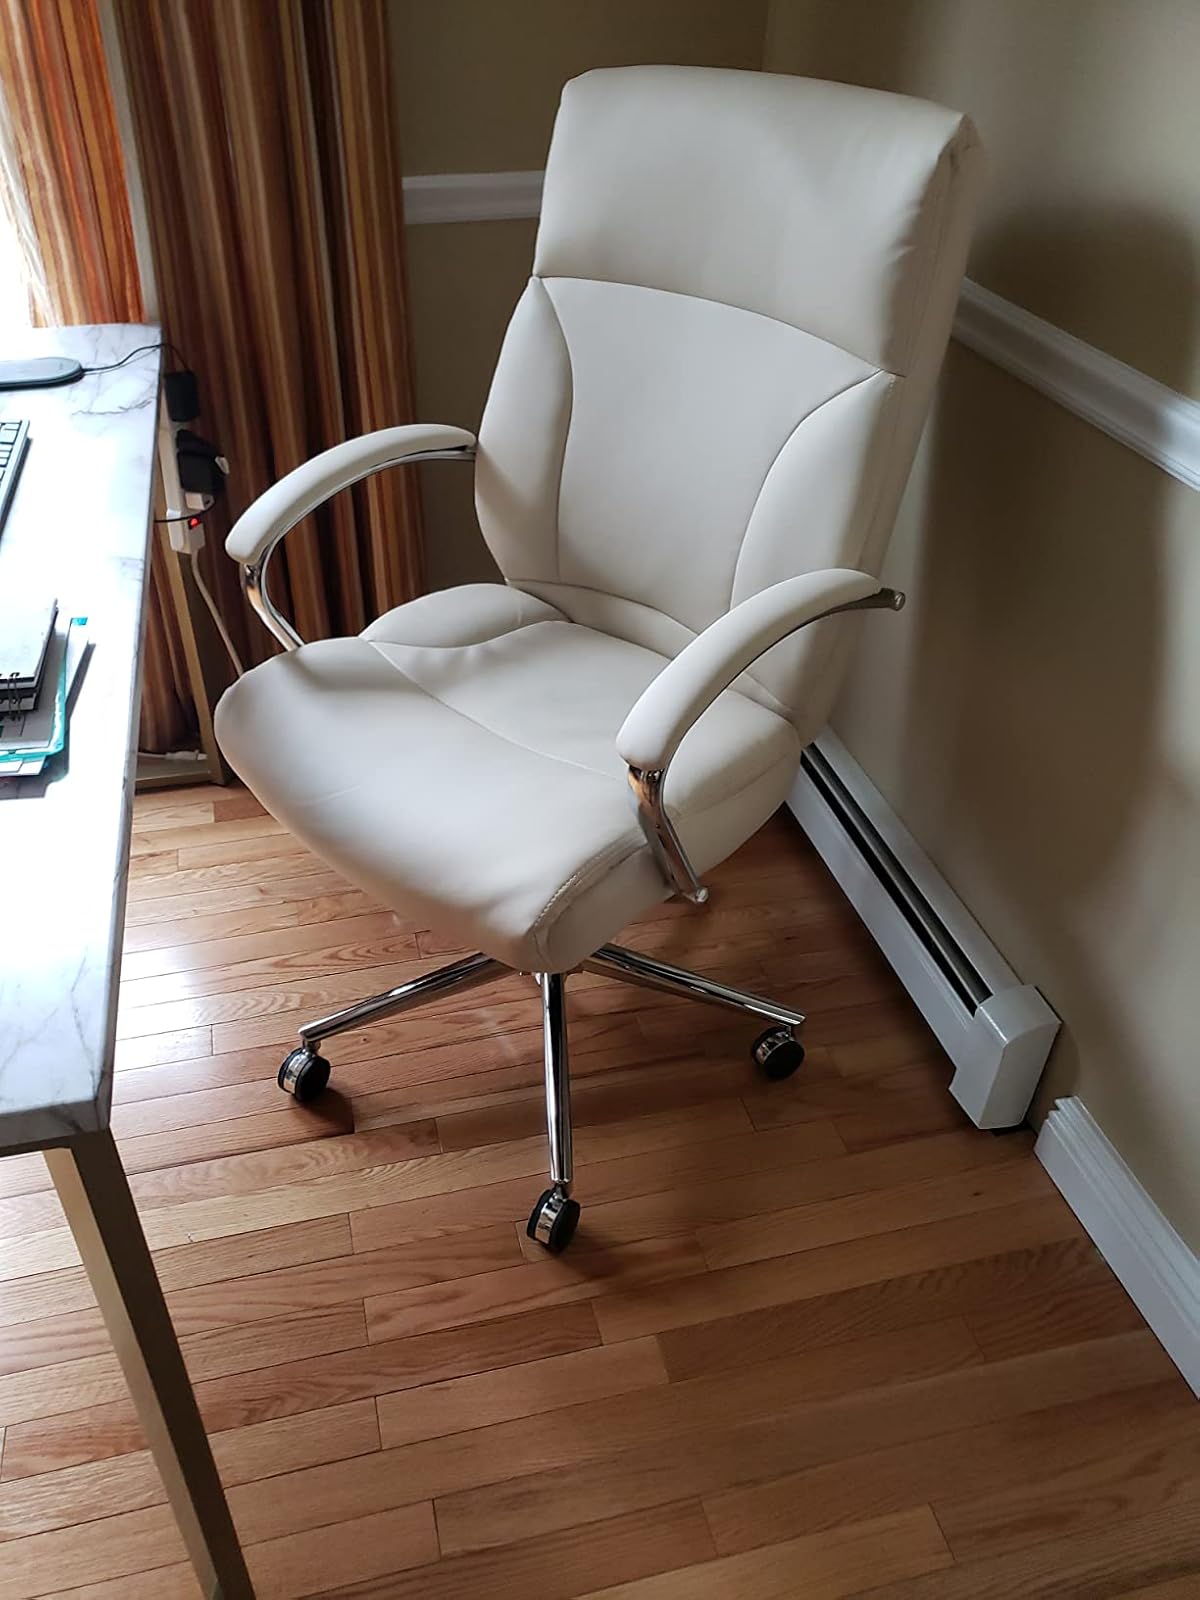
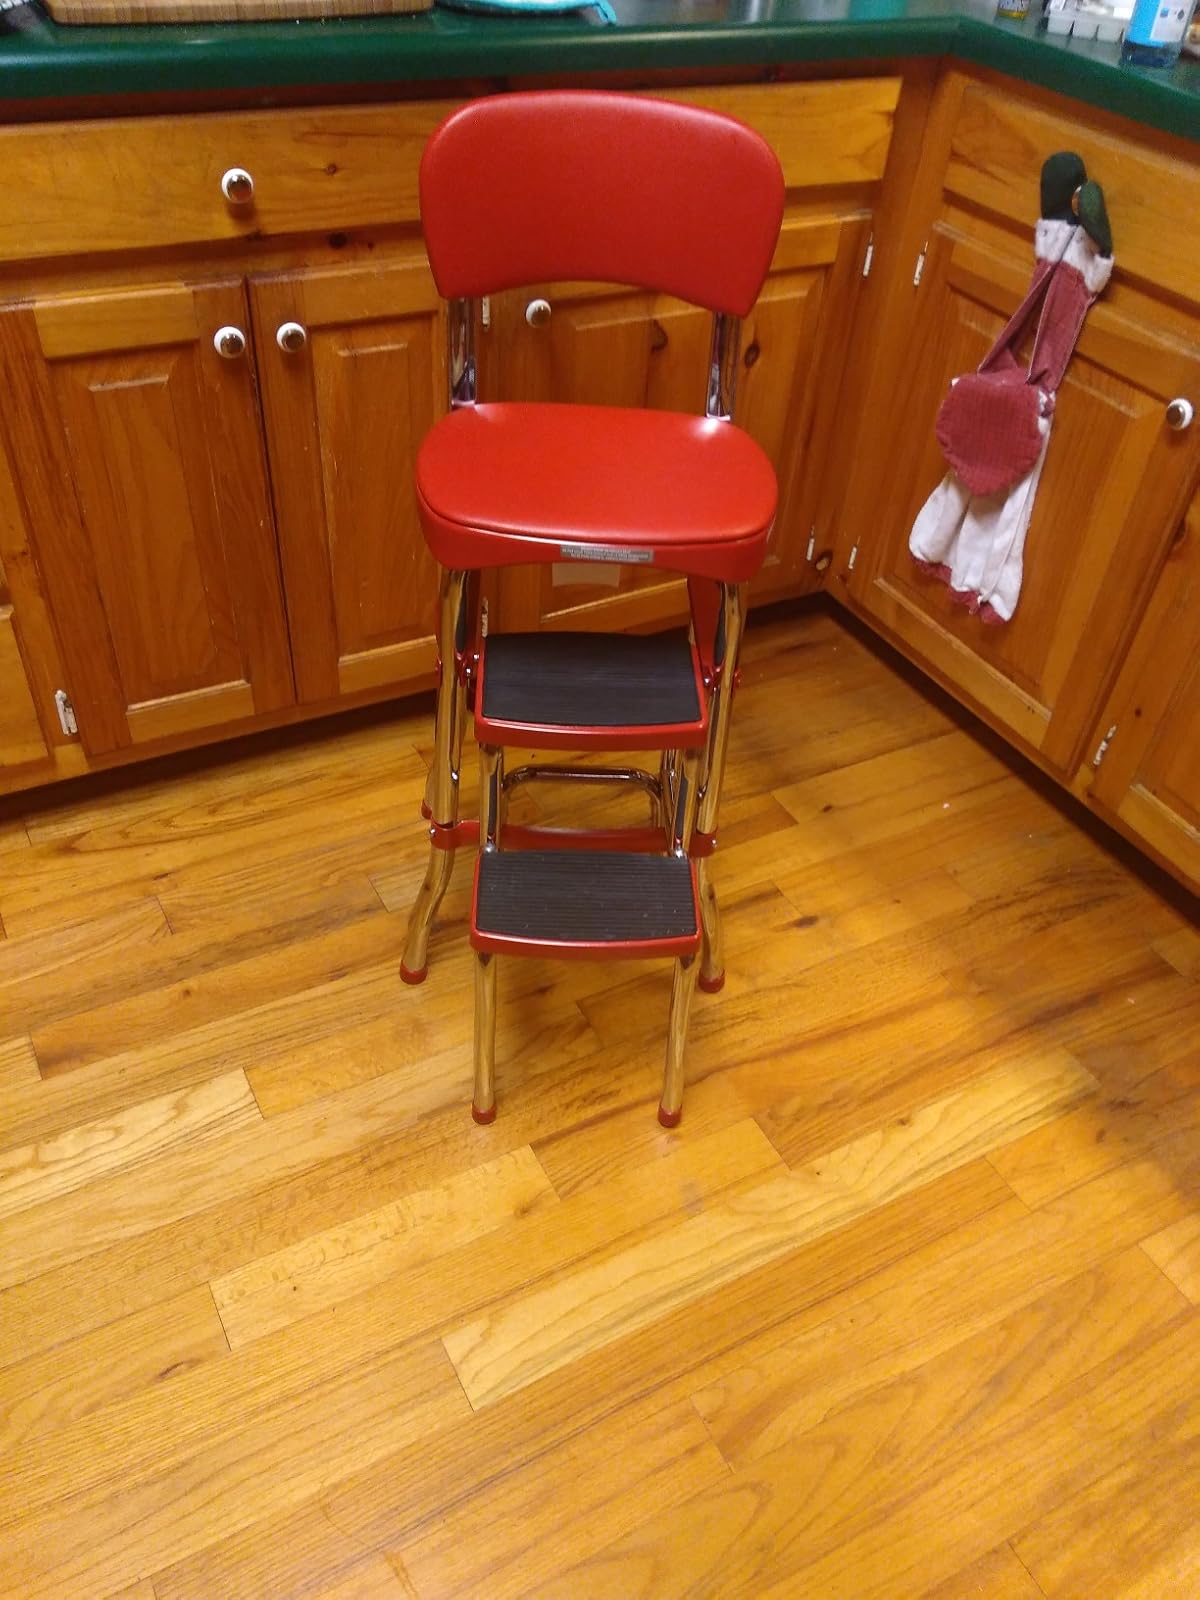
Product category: items_chair
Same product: no